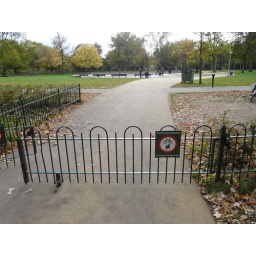
No dog and bike zone in vondalpark